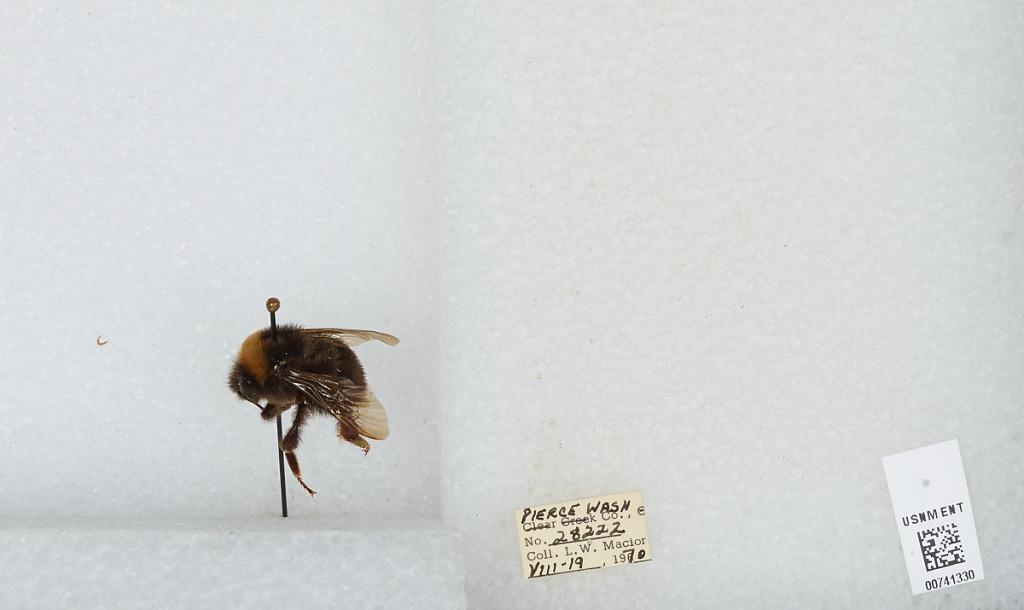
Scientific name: Bombus (Bombus) occidentalis Greene
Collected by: L. Macior
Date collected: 1970-8-19
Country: United States
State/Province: Washington
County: Pierce
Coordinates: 47.05, -122.12